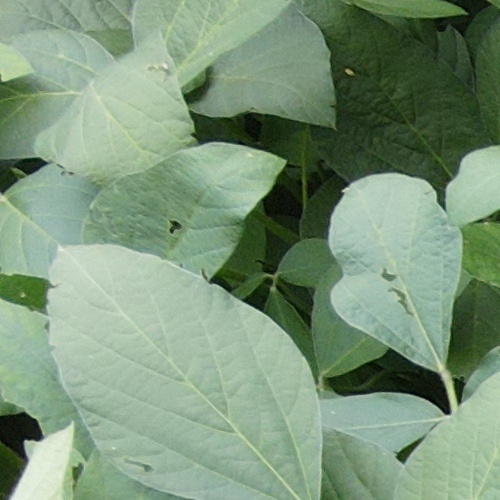
Label: Caterpillar